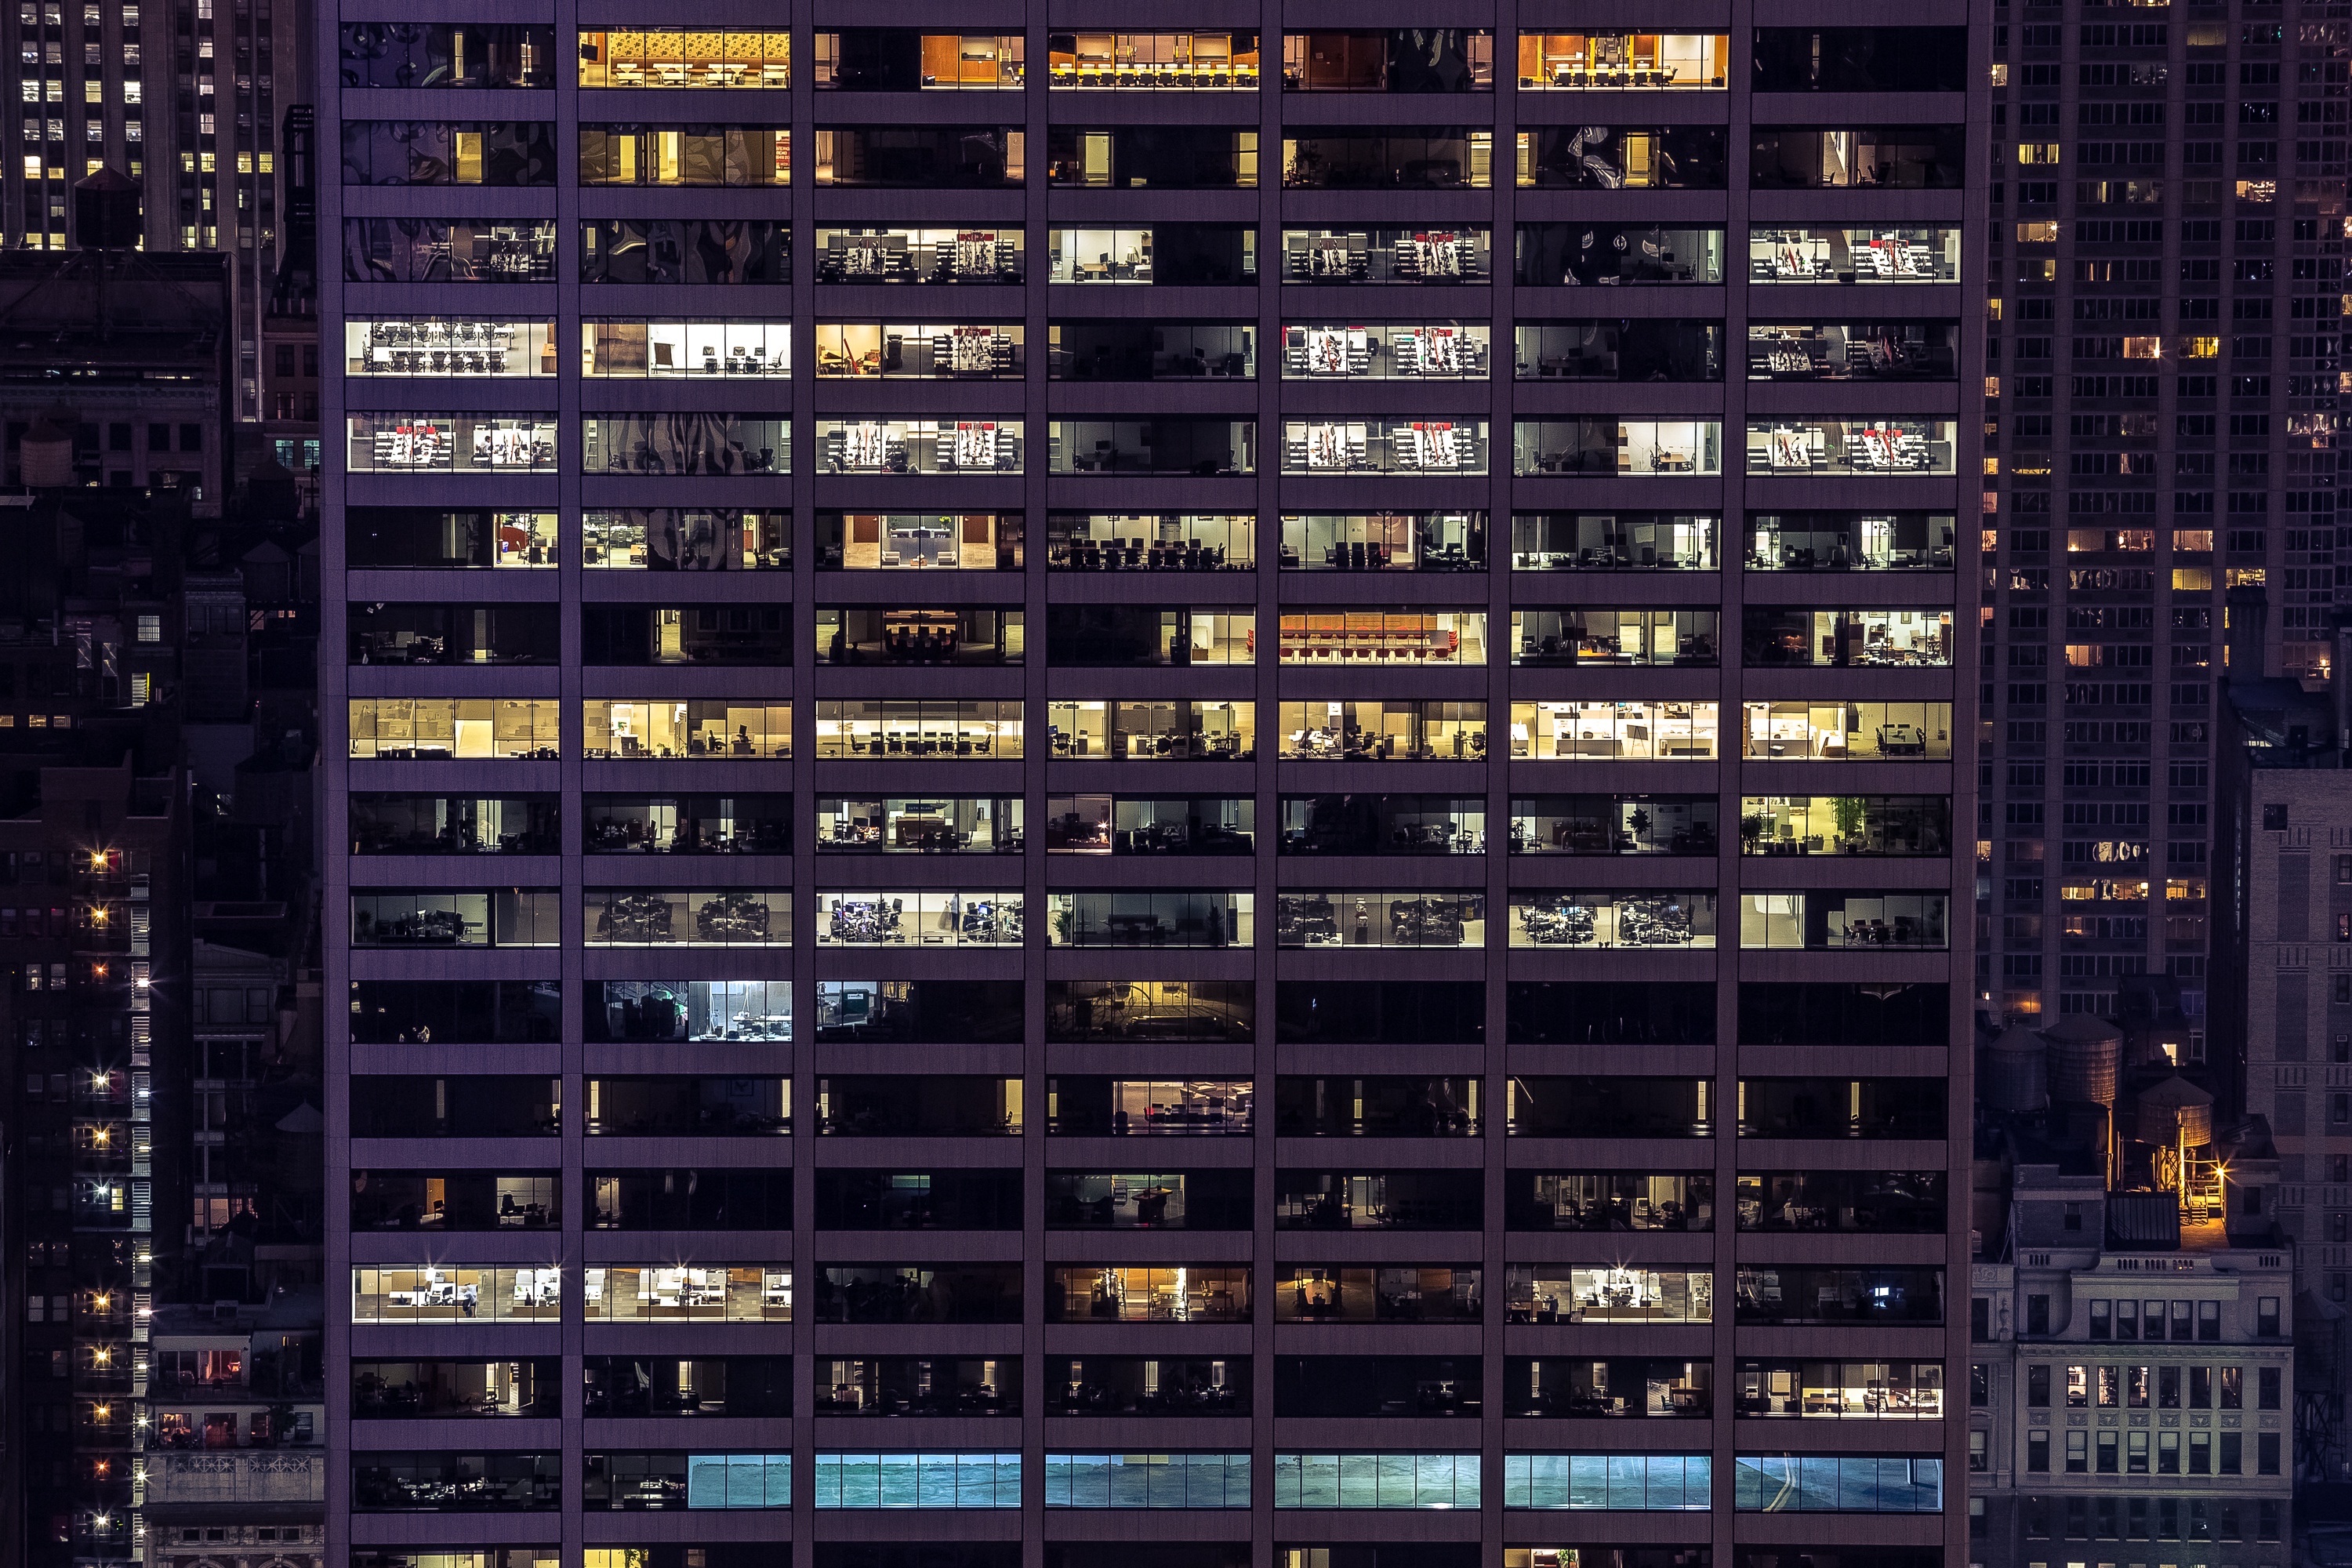
architecture, skyline, night, window, building, skyscraper, cityscape, office, font, metropolis, screenshot, personal computer hardware